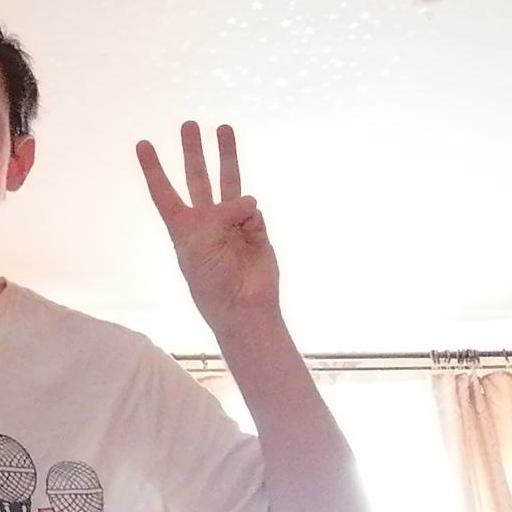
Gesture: three